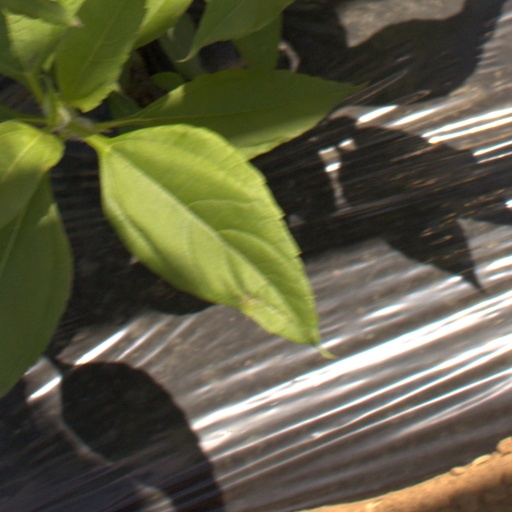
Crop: Jerusalem artichoke